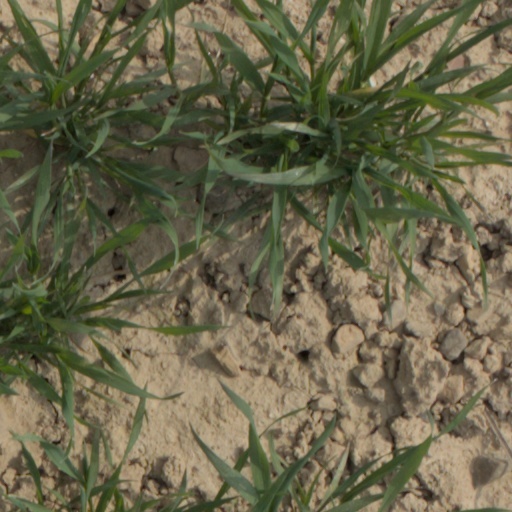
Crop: wheat